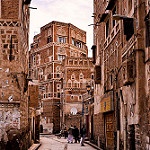
Scene: Outdoor